Windows Preinstallation Environment

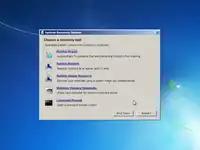
System Recovery Options in Windows 7

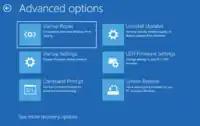
Windows 11 Recovery Environment, Advanced Options section screen, showing six of the seven available options (System image recovery is shown when the "See more recovery options" button is clicked.)

Windows Recovery Environment (WinRE) is a set of tools based on Windows PE to help diagnose and recover from serious errors which may be preventing Windows from booting successfully. Windows RE is installed alongside Windows Vista and later, and may be booted from hard disks, optical media (such as an operating system installation disc) and PXE (e.g. Windows Deployment Services). A copy of Windows RE is included in the installation media of the aforementioned operating systems. It is a successor to the Recovery Console.